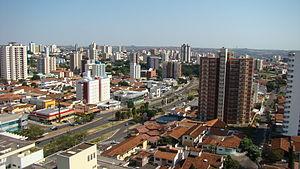
Bauru est une municipalité brésilienne située dans l'État de São Paulo.